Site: brandenburg
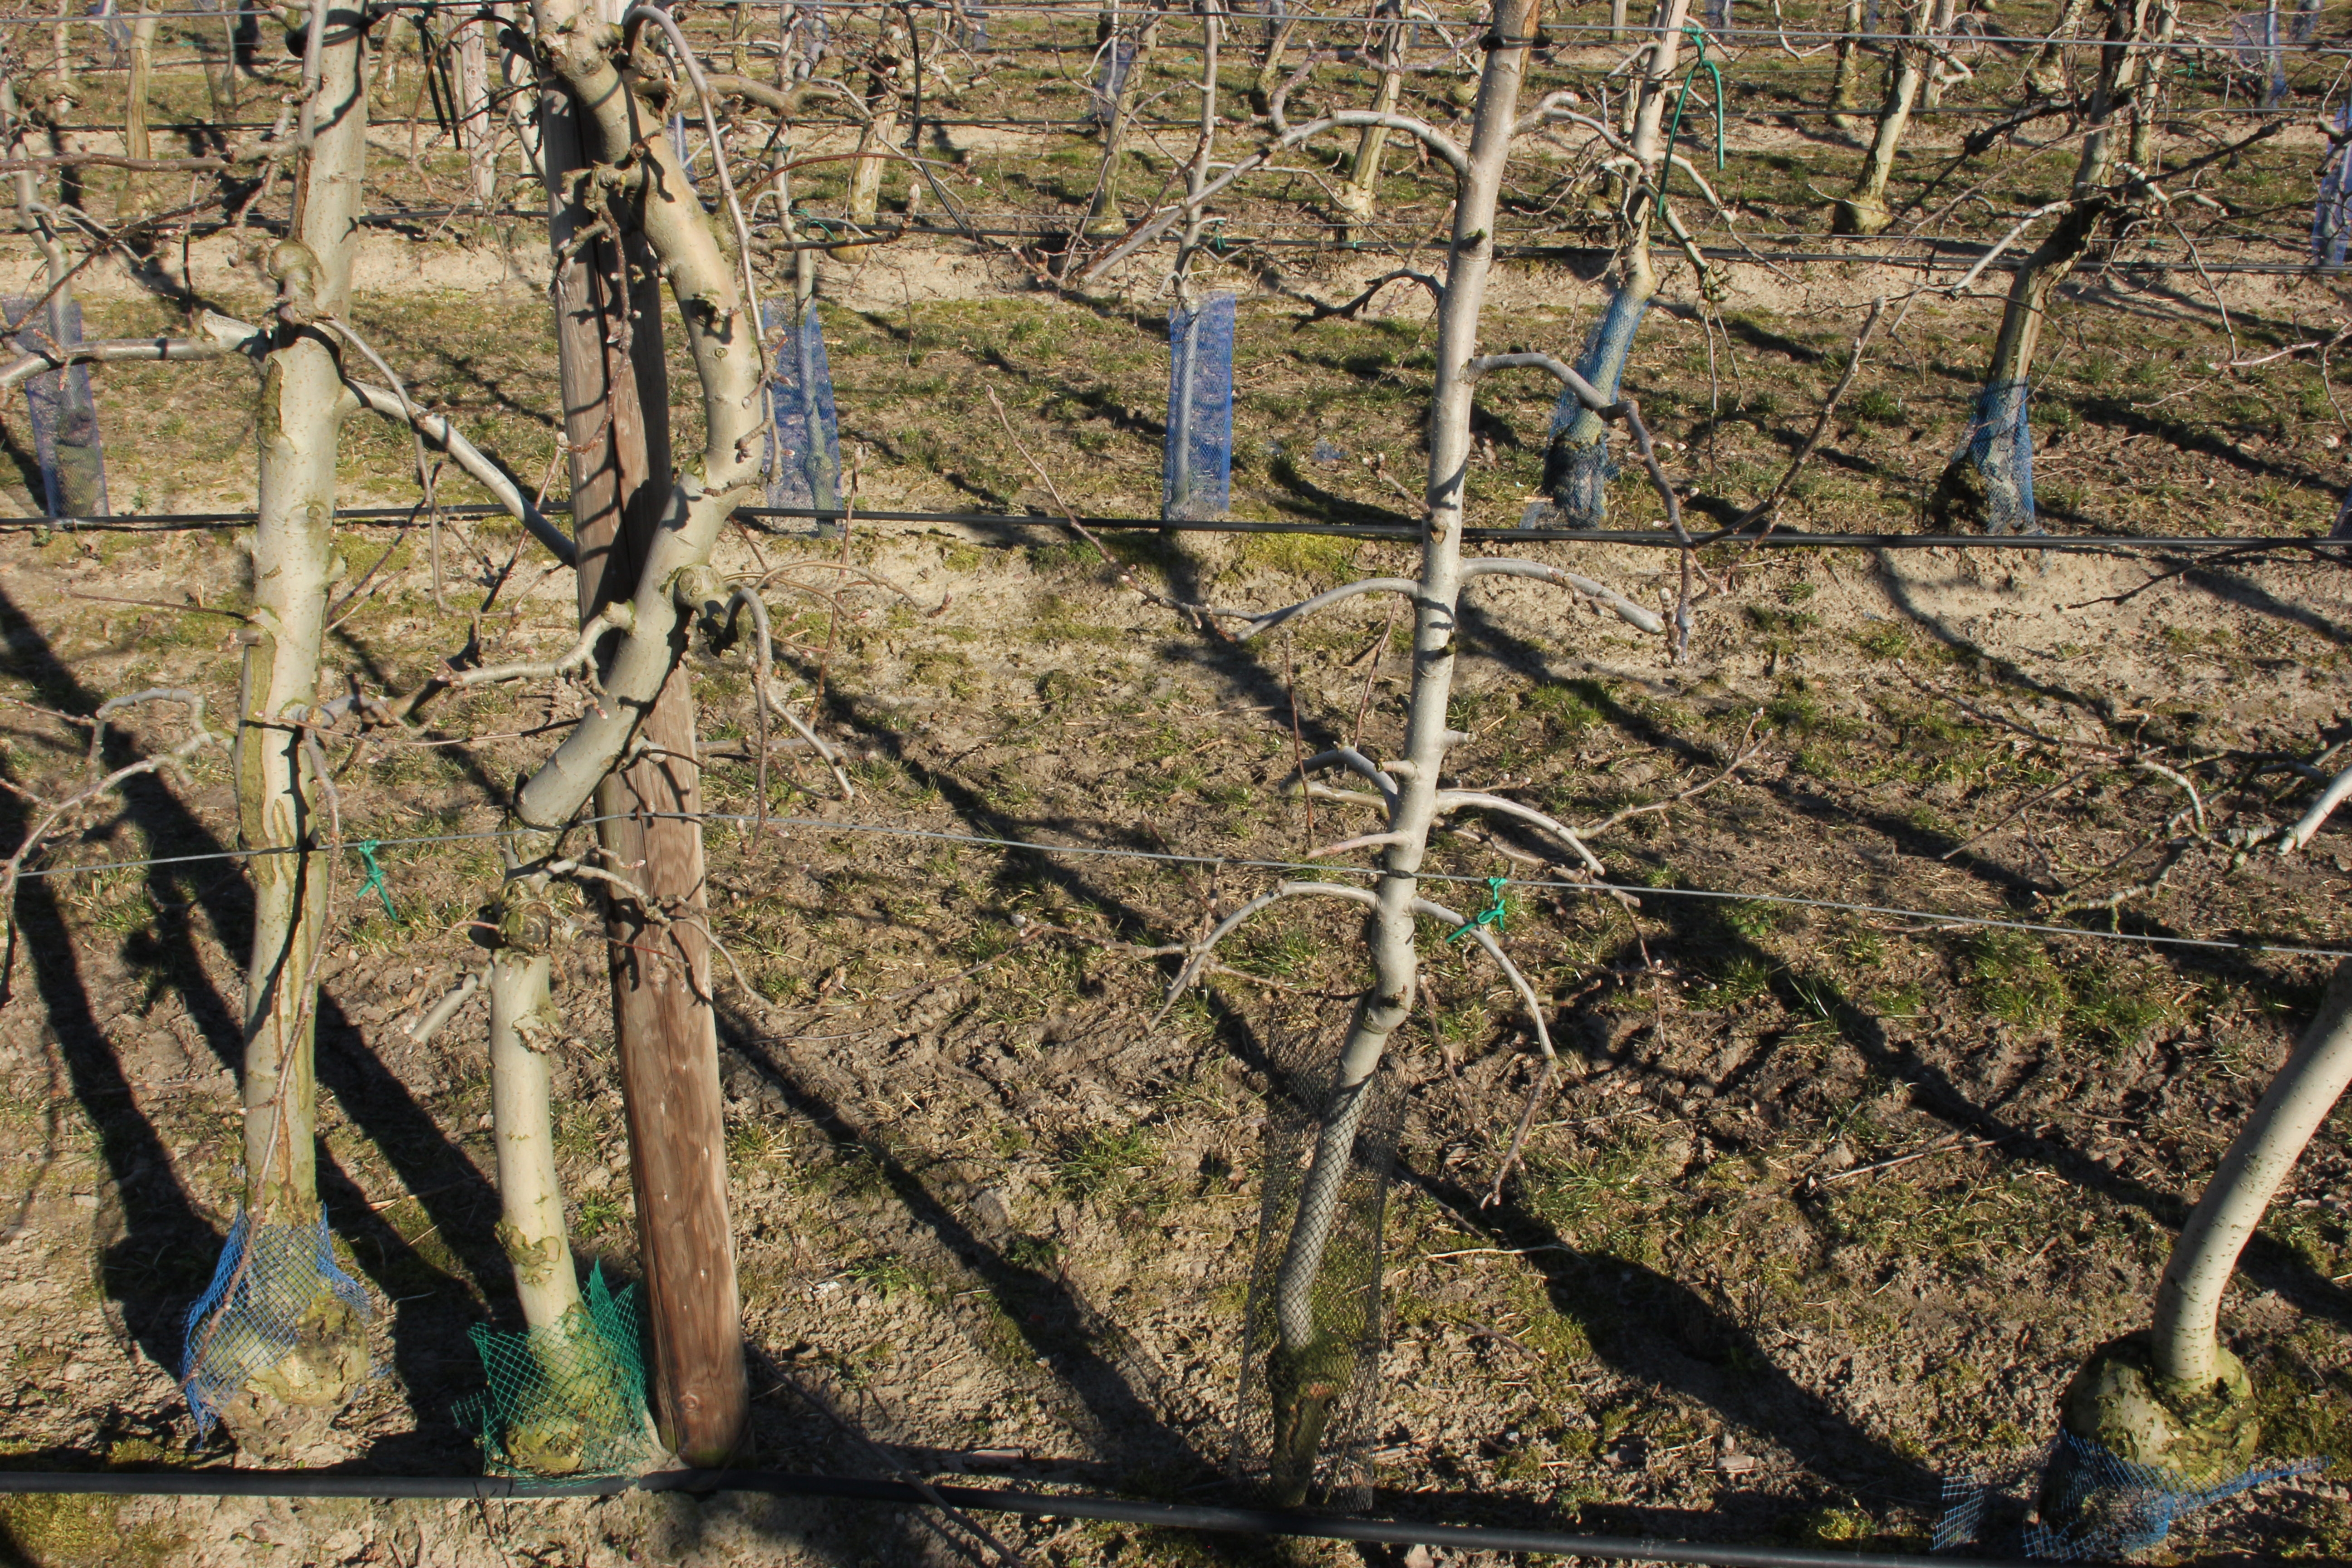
Growth stage (BBCH 03): Bud development